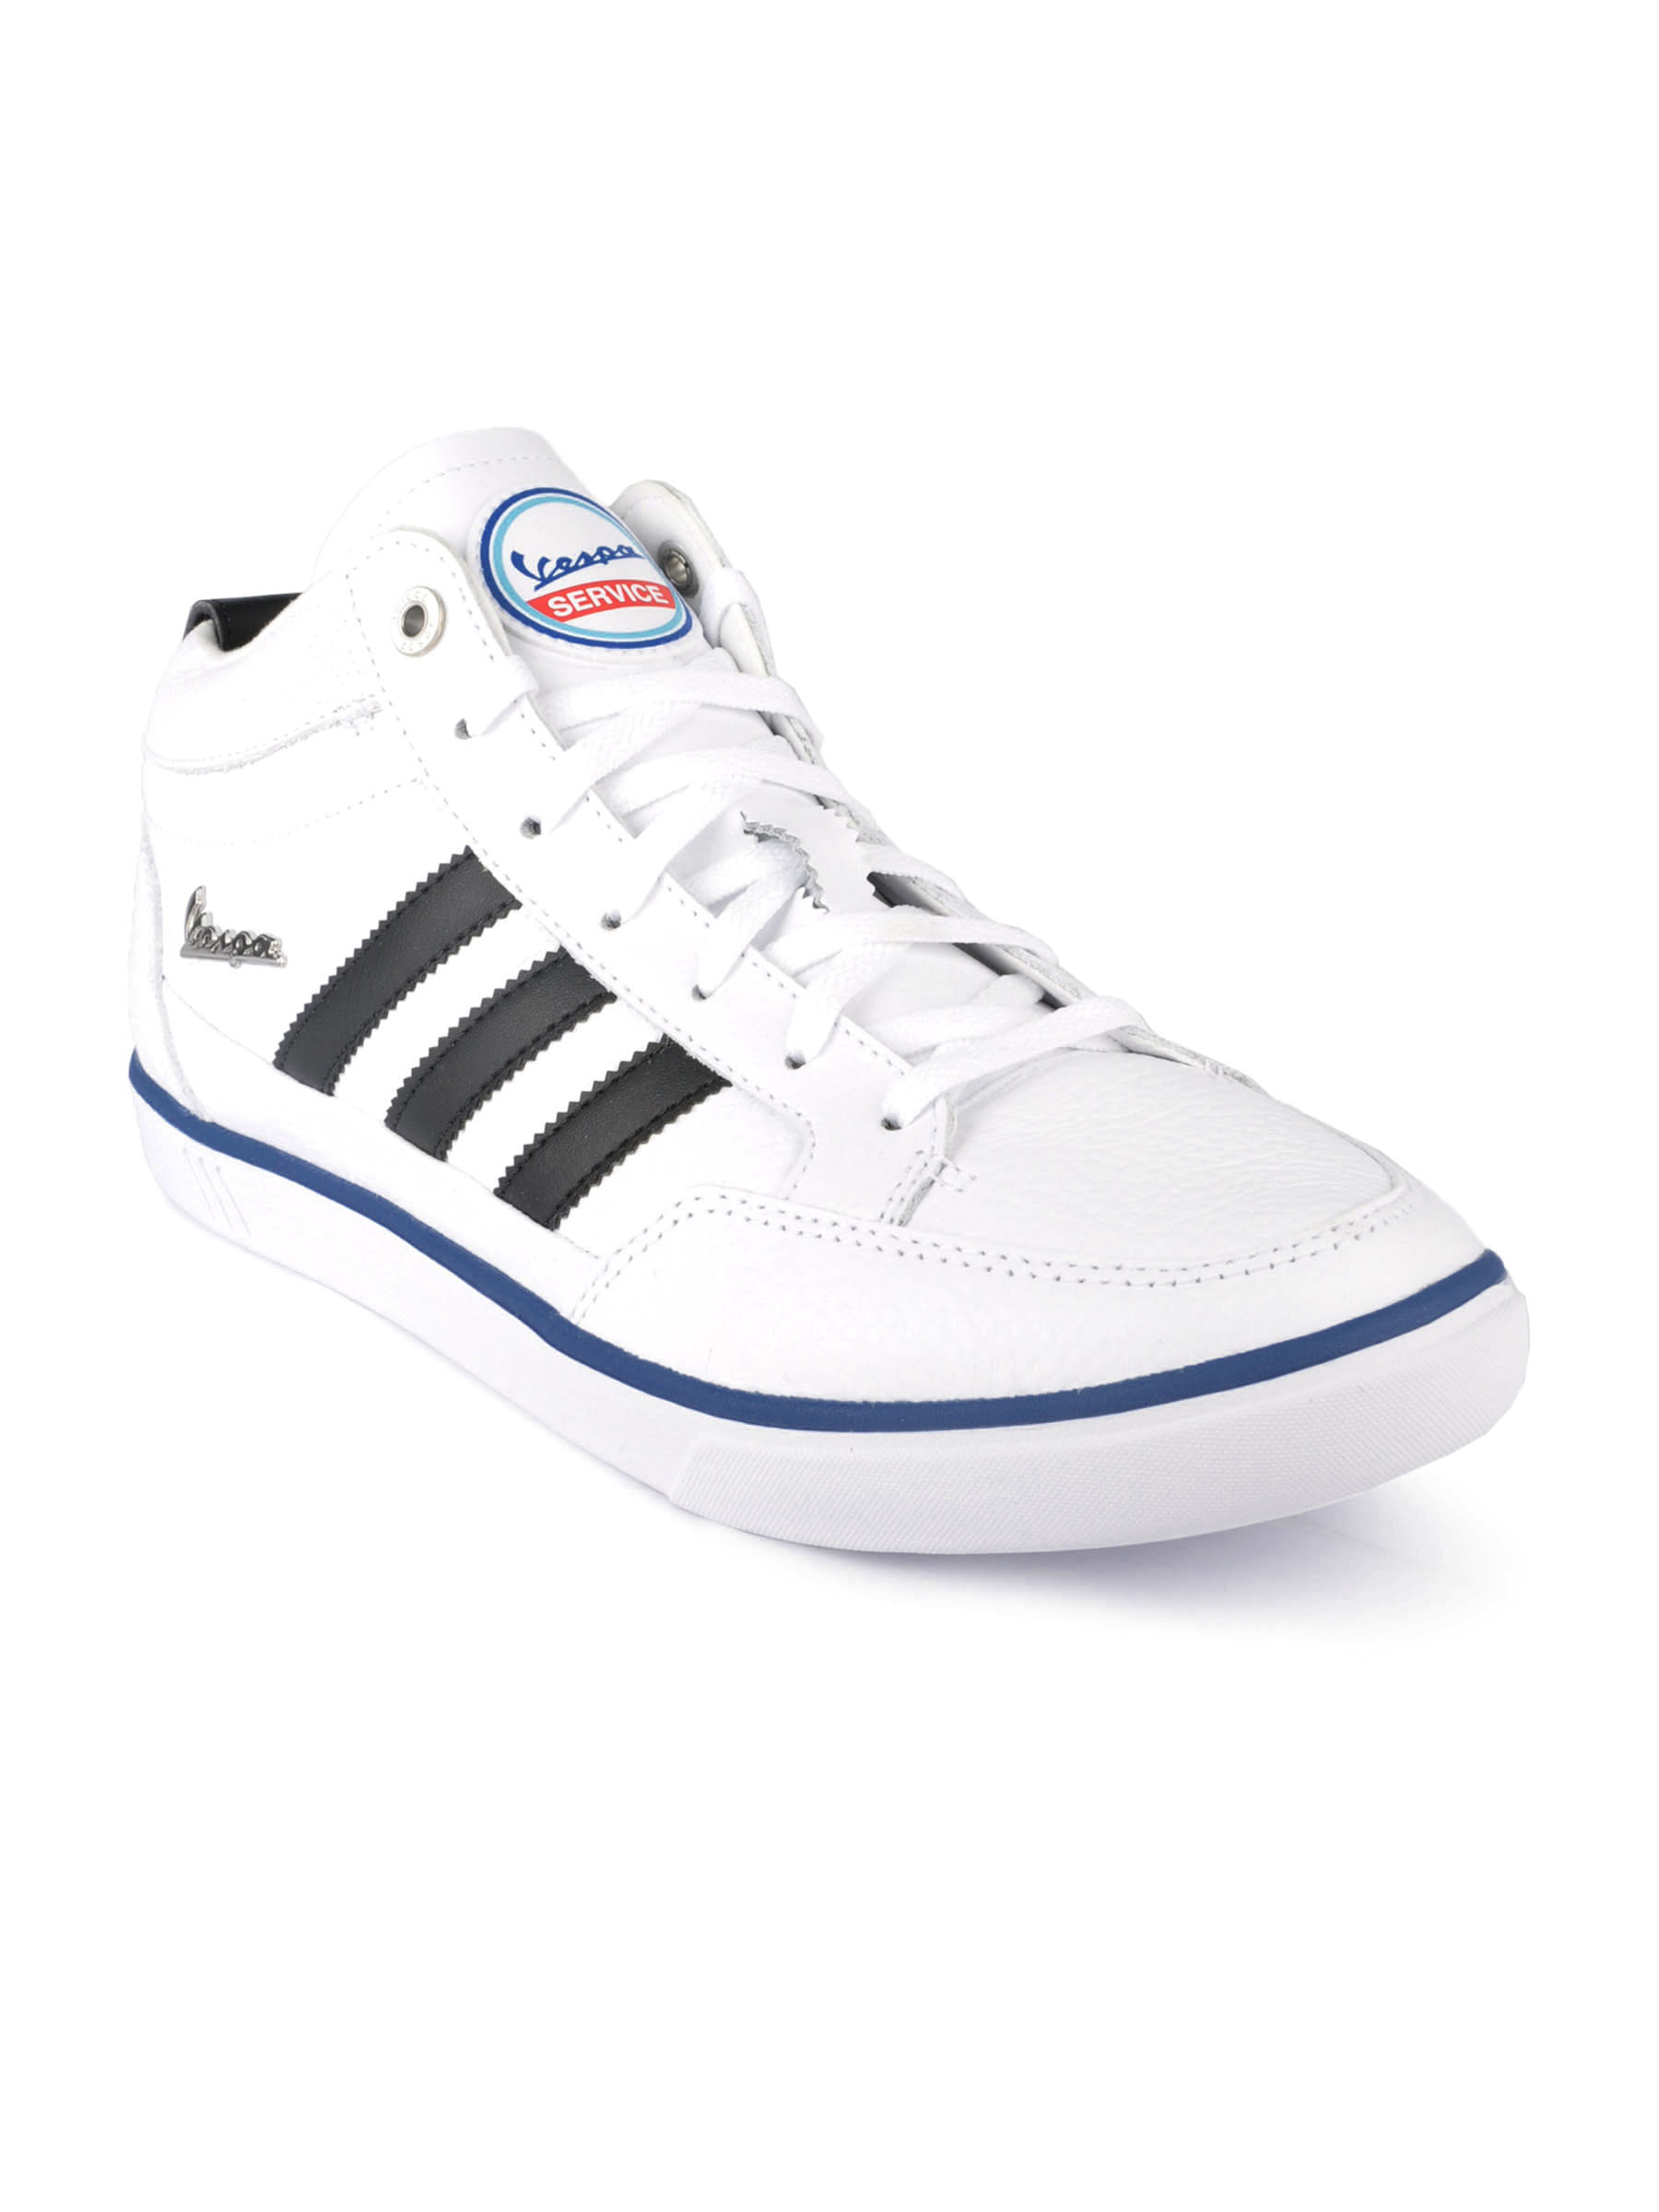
ADIDAS Originals Men Veska PK Mid White Casual Shoes
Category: Footwear / Shoes / Casual Shoes
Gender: Men
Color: White
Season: Fall 2011
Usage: Casual